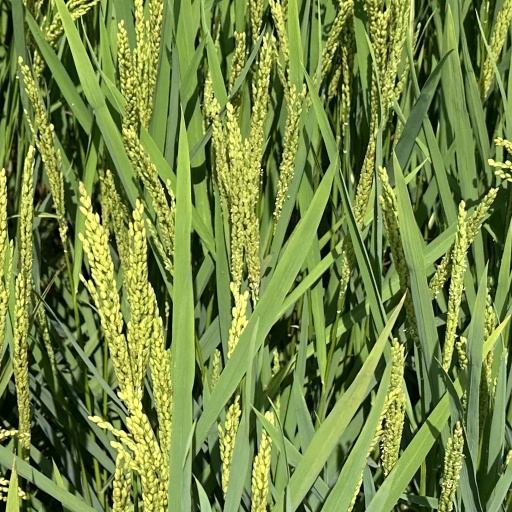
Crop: rice